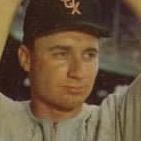
Age: 31